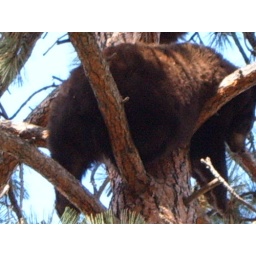
Black bear in a tree